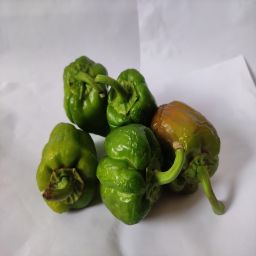
Crop: Bell Pepper
Quality: Ripe